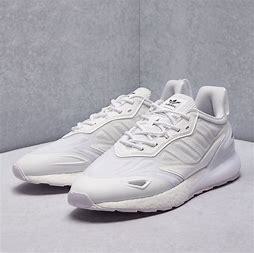
Brand: Adidas
Model: ZX 2K